The Elusive Pimpernel (1950 film)

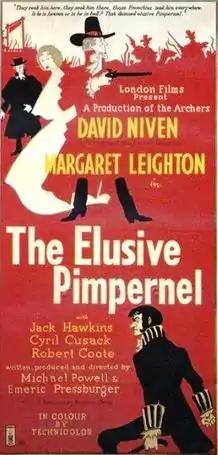
Theatrical poster

The Elusive Pimpernel is a 1950 British period adventure film by the British-based director-writer team of Michael Powell and Emeric Pressburger, based on the novel "The Scarlet Pimpernel" (1905) by Baroness Emmuska Orczy. It was released in the United States under the title The Fighting Pimpernel. The picture stars David Niven as Sir Percy Blakeney (a.k.a. The Scarlet Pimpernel), Margaret Leighton as Marguerite Blakeney and features Jack Hawkins, Cyril Cusack and Robert Coote. Originally intended to be a musical, the film was re-worked as a light-hearted drama.